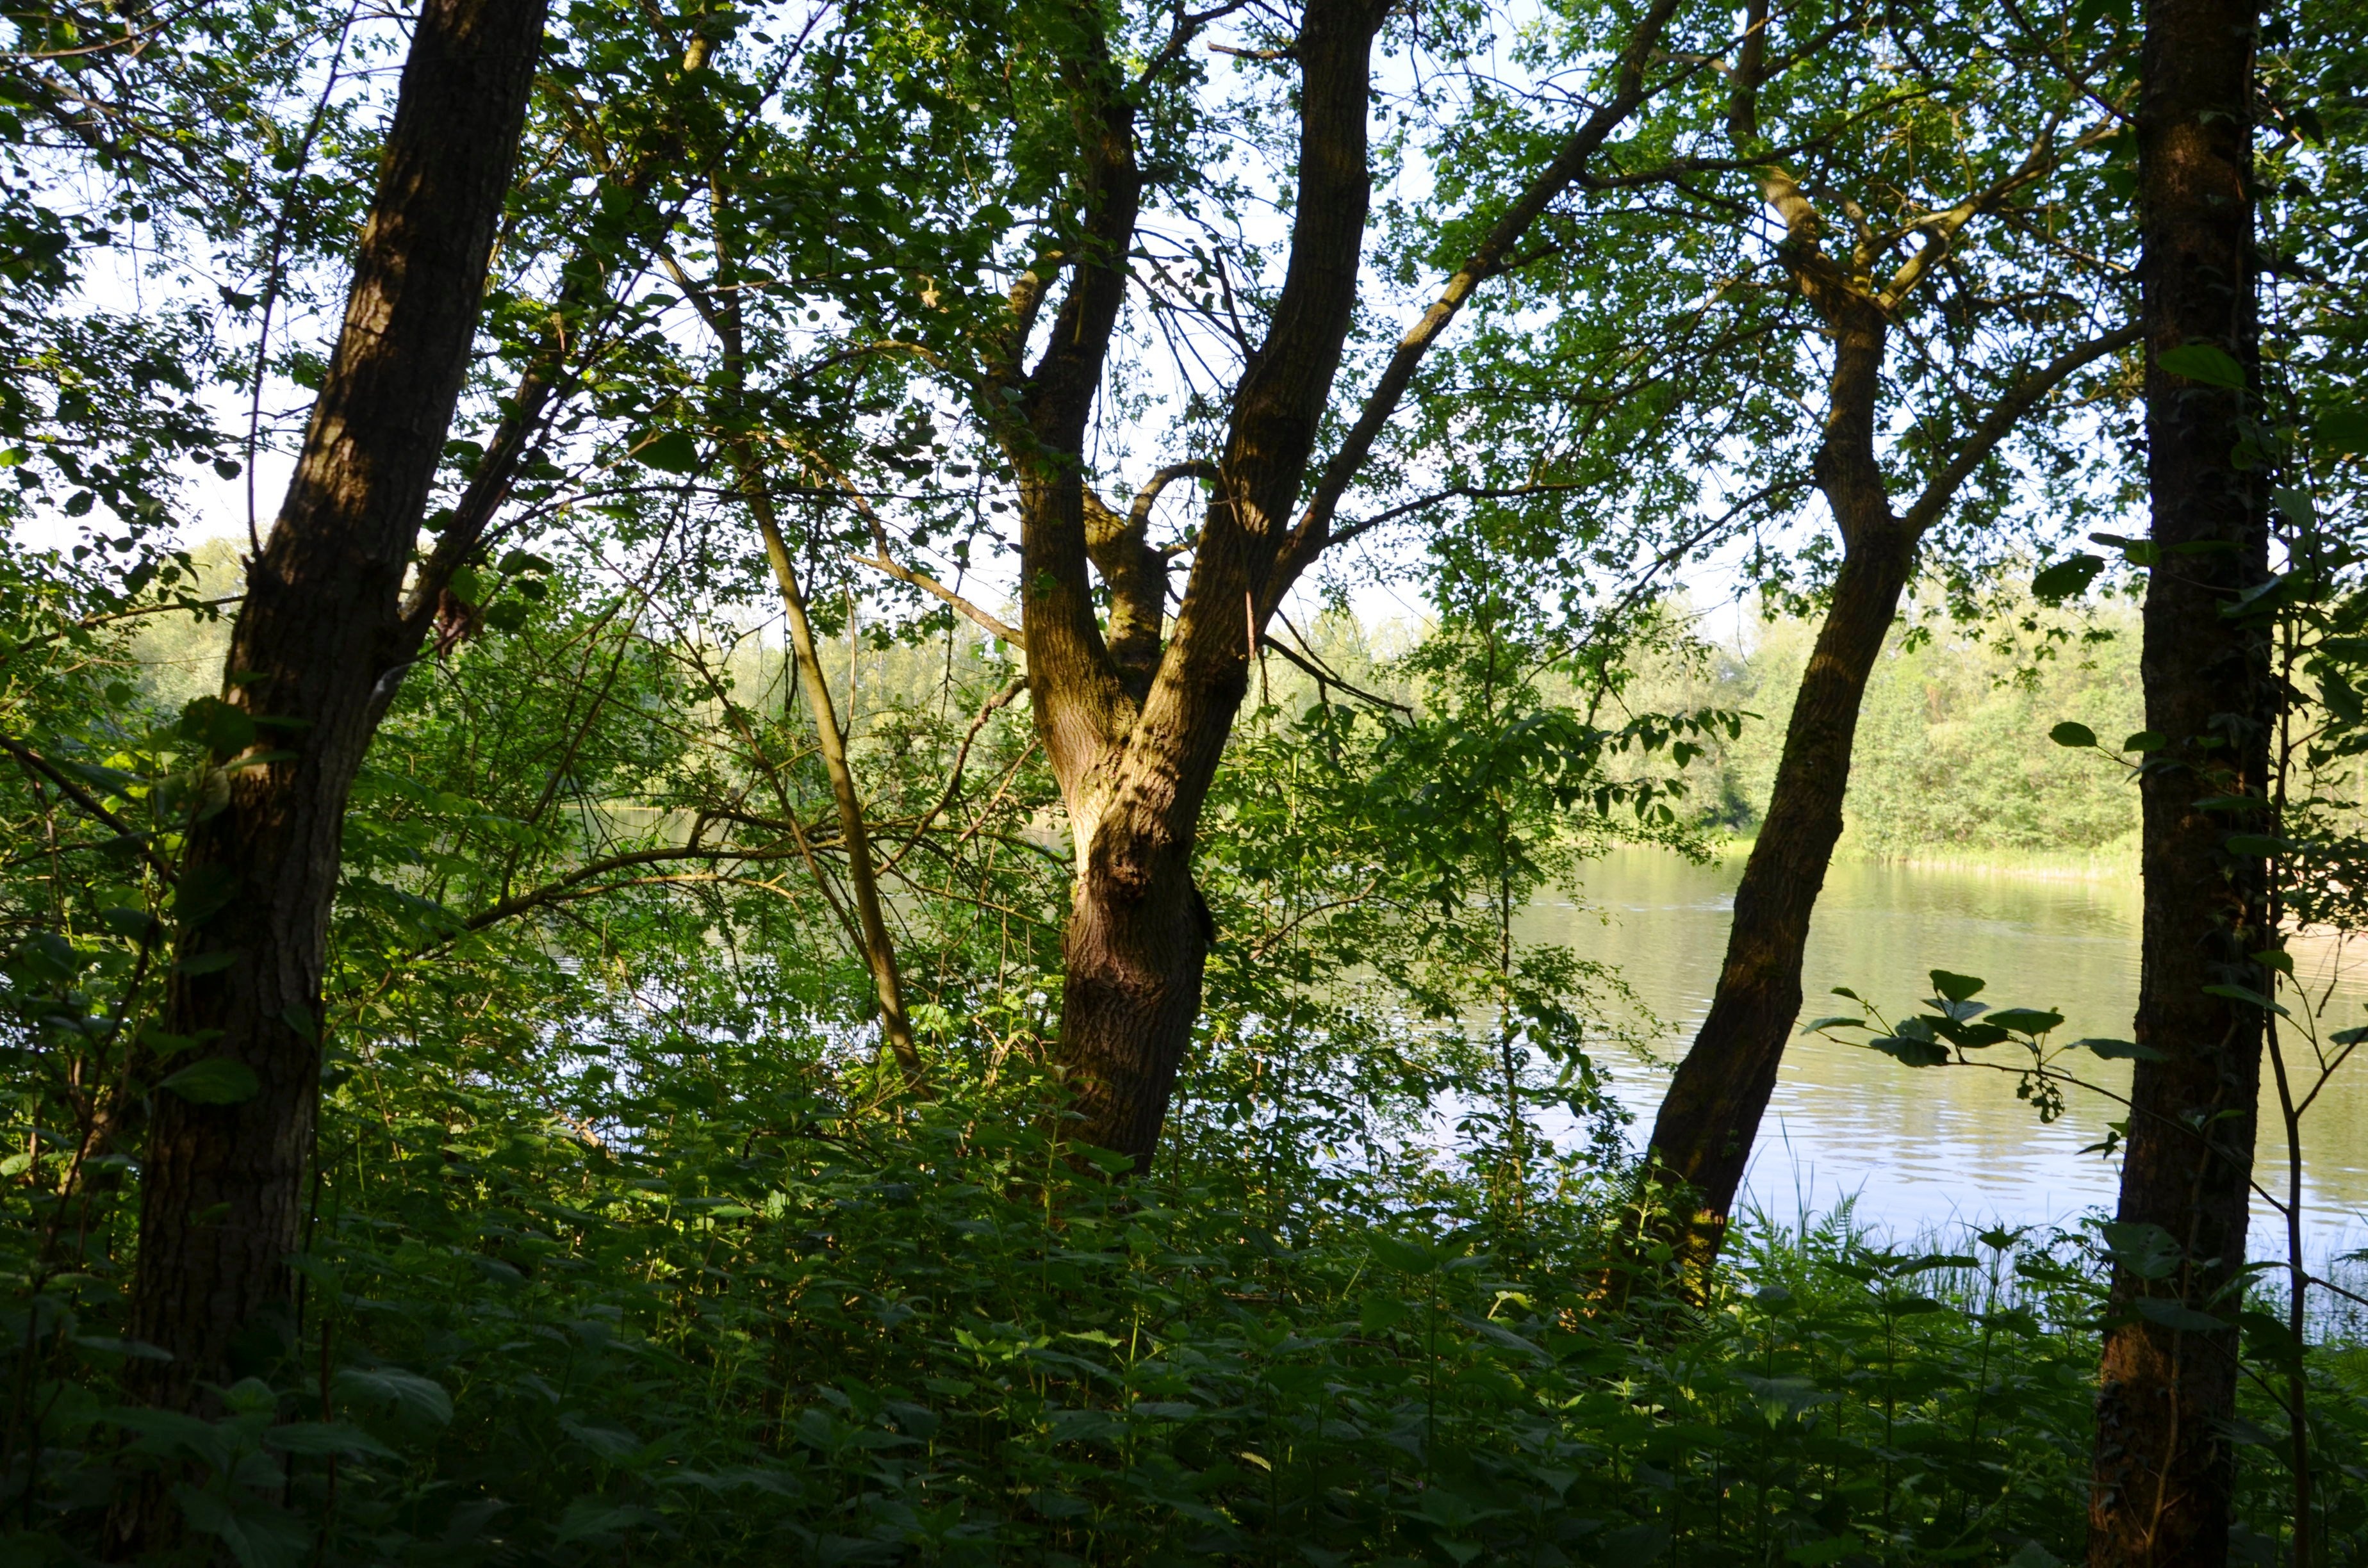
landscape, tree, nature, forest, wilderness, branch, plant, sunlight, leaf, flower, lake, jungle, autumn, park, trees, leaves, rainforest, wetland, woodland, habitat, ecosystem, biome, natural environment, woody plant